Vauxhall 23-60

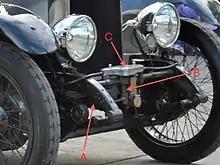
Front-wheel brakes for the 23-60 "Four-wheel braking with independent rear-wheel braking on a different set of drums." "The compensating or balancing mechanism of the Vauxhall front brakes is easily understood. A is the pedal brake-rod, which through the pin B turns or twists the cross-piece C, to which at opposite ends are attached the cables that work the brake shoes. The pin B, as it is free to incline slightly, finds the true centre immediately there is the slightest resistance, and thus the shoes on each side come into action simultaneously and with equal power."

The foot brake operates on the transmission and the lever brakes on the rear wheels. Both sets are of the internal expanding type. The adjustment for wear of the foot brake may be made by hand but adjustment of the rear brakes requires a spanner.